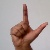
The image shows a hand gesture representing the letter 'L' in Indian Sign Language.